Henry Dearborn

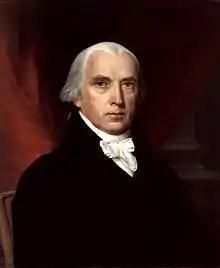
President James Madison appointed Henry Dearborn as Commanding General of the Northeastern theater.

During the War of 1812, while President Madison was urging Federalists to join in "united support" against Britain in a war they were given little reason to cooperate in, he gave Henry Dearborn senior command of the northeast sector which ranged from the Niagara River to the New England coast. Dearborn had favor with Madison as a Revolutionary War veteran who rose to the rank of colonel and for serving as Secretary of War under President Jefferson, and especially for helping Jefferson draft the Military Peace Establishment Act, which served to remove many Federalist officers from the ranks of the military. Subsequently, Madison's choice for commanding general of the northeast theater was not well received by most Federalists. At age 61, however, Dearborn was now overweight, slow and insecure, and he found it difficult to inspire confidence among the men under his command. In March he suffered a minor injury from a fall, and it is suggested that Dearborn took his time recovering. When the war broke out he spent even more time in Boston, fearing, as did Vice President Elbridge Gerry, that the Federalists were once again plotting a northeastern secession and ready to install a "Hanoverian"-like monarchy in opposition to them.